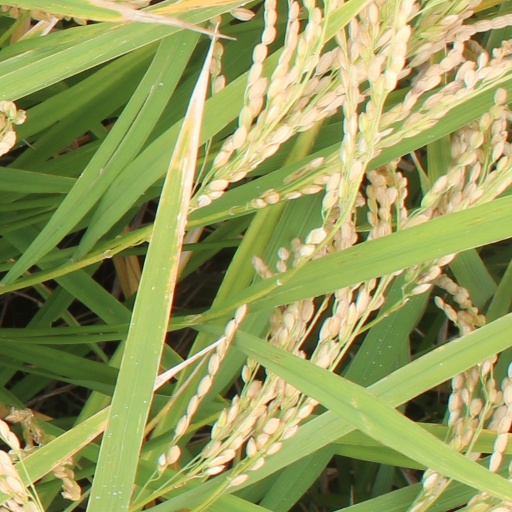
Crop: rice